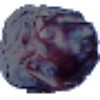
Label: Dates 1